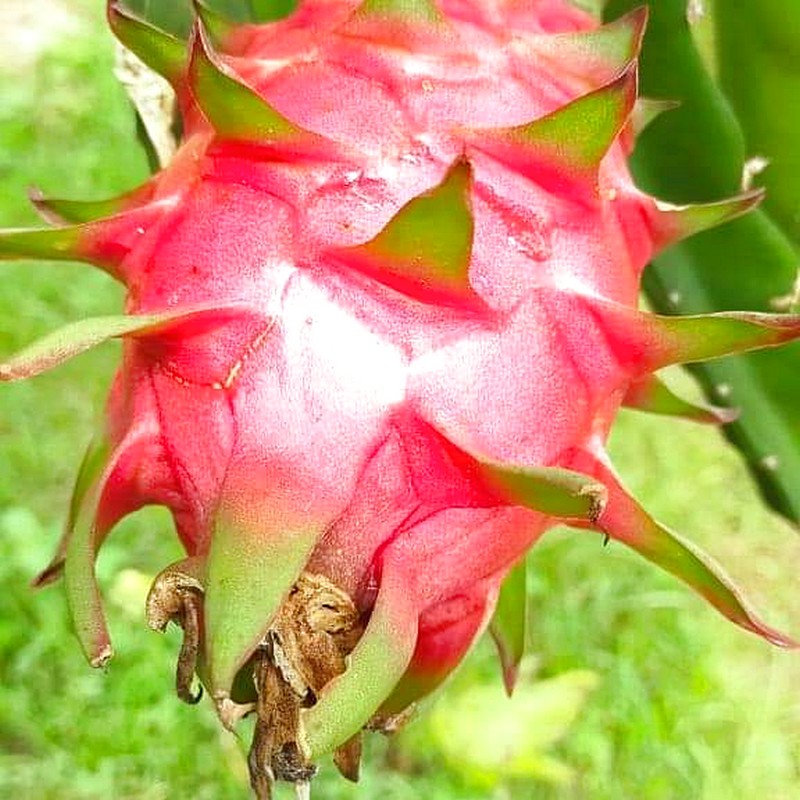
Label: Fresh Dragon Fruit